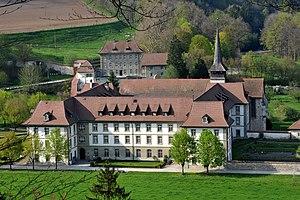
Cette liste présente les biens culturels d'importance nationale dans le canton de Fribourg. Cette liste correspond à l'édition 2009 de l'Inventaire Suisse des biens culturels d'importance nationale pour le canton de Fribourg. Il est trié par commune et inclus : 205 bâtiments séparés, 14 collections, 18 sites archéologiques et un cas particulier.